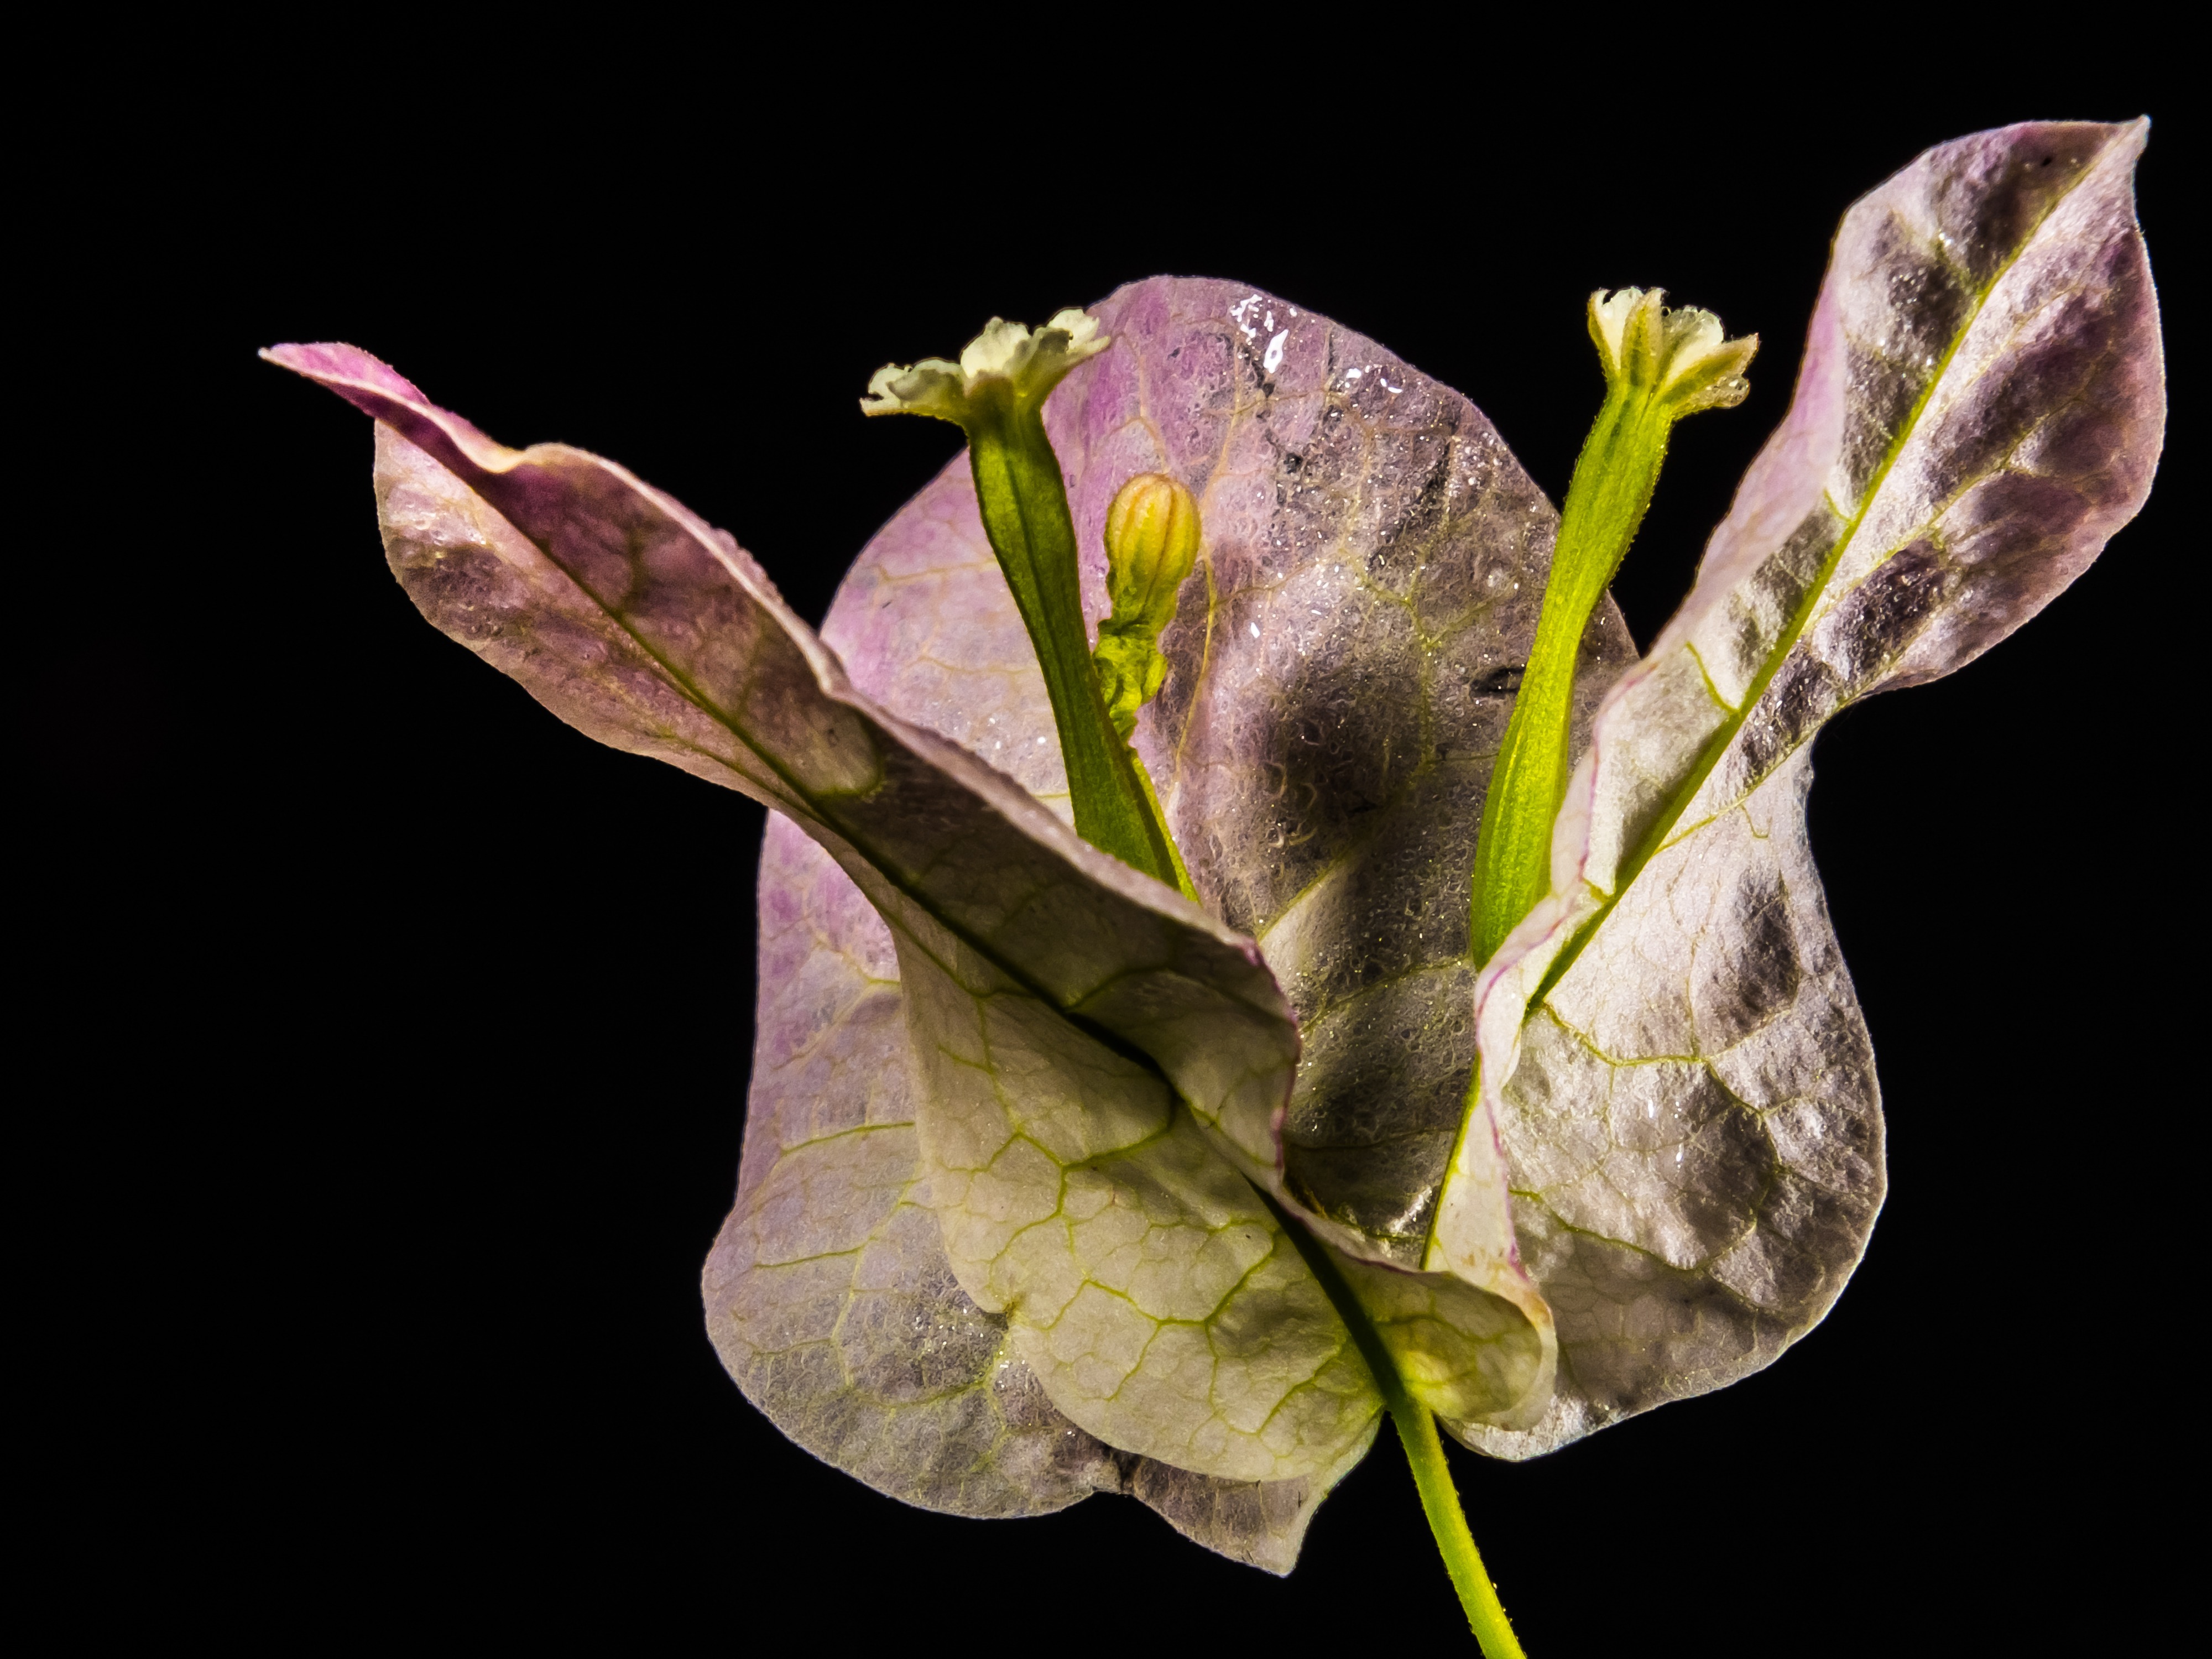
branch, blossom, plant, leaf, flower, petal, bloom, insect, botany, close, flora, fauna, bougainvillea, bud, arum, macro photography, flowering plant, triple flower, bougainville, nyctaginaceae, four o clock plant, plant stem, land plant